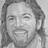
Emotion: happy